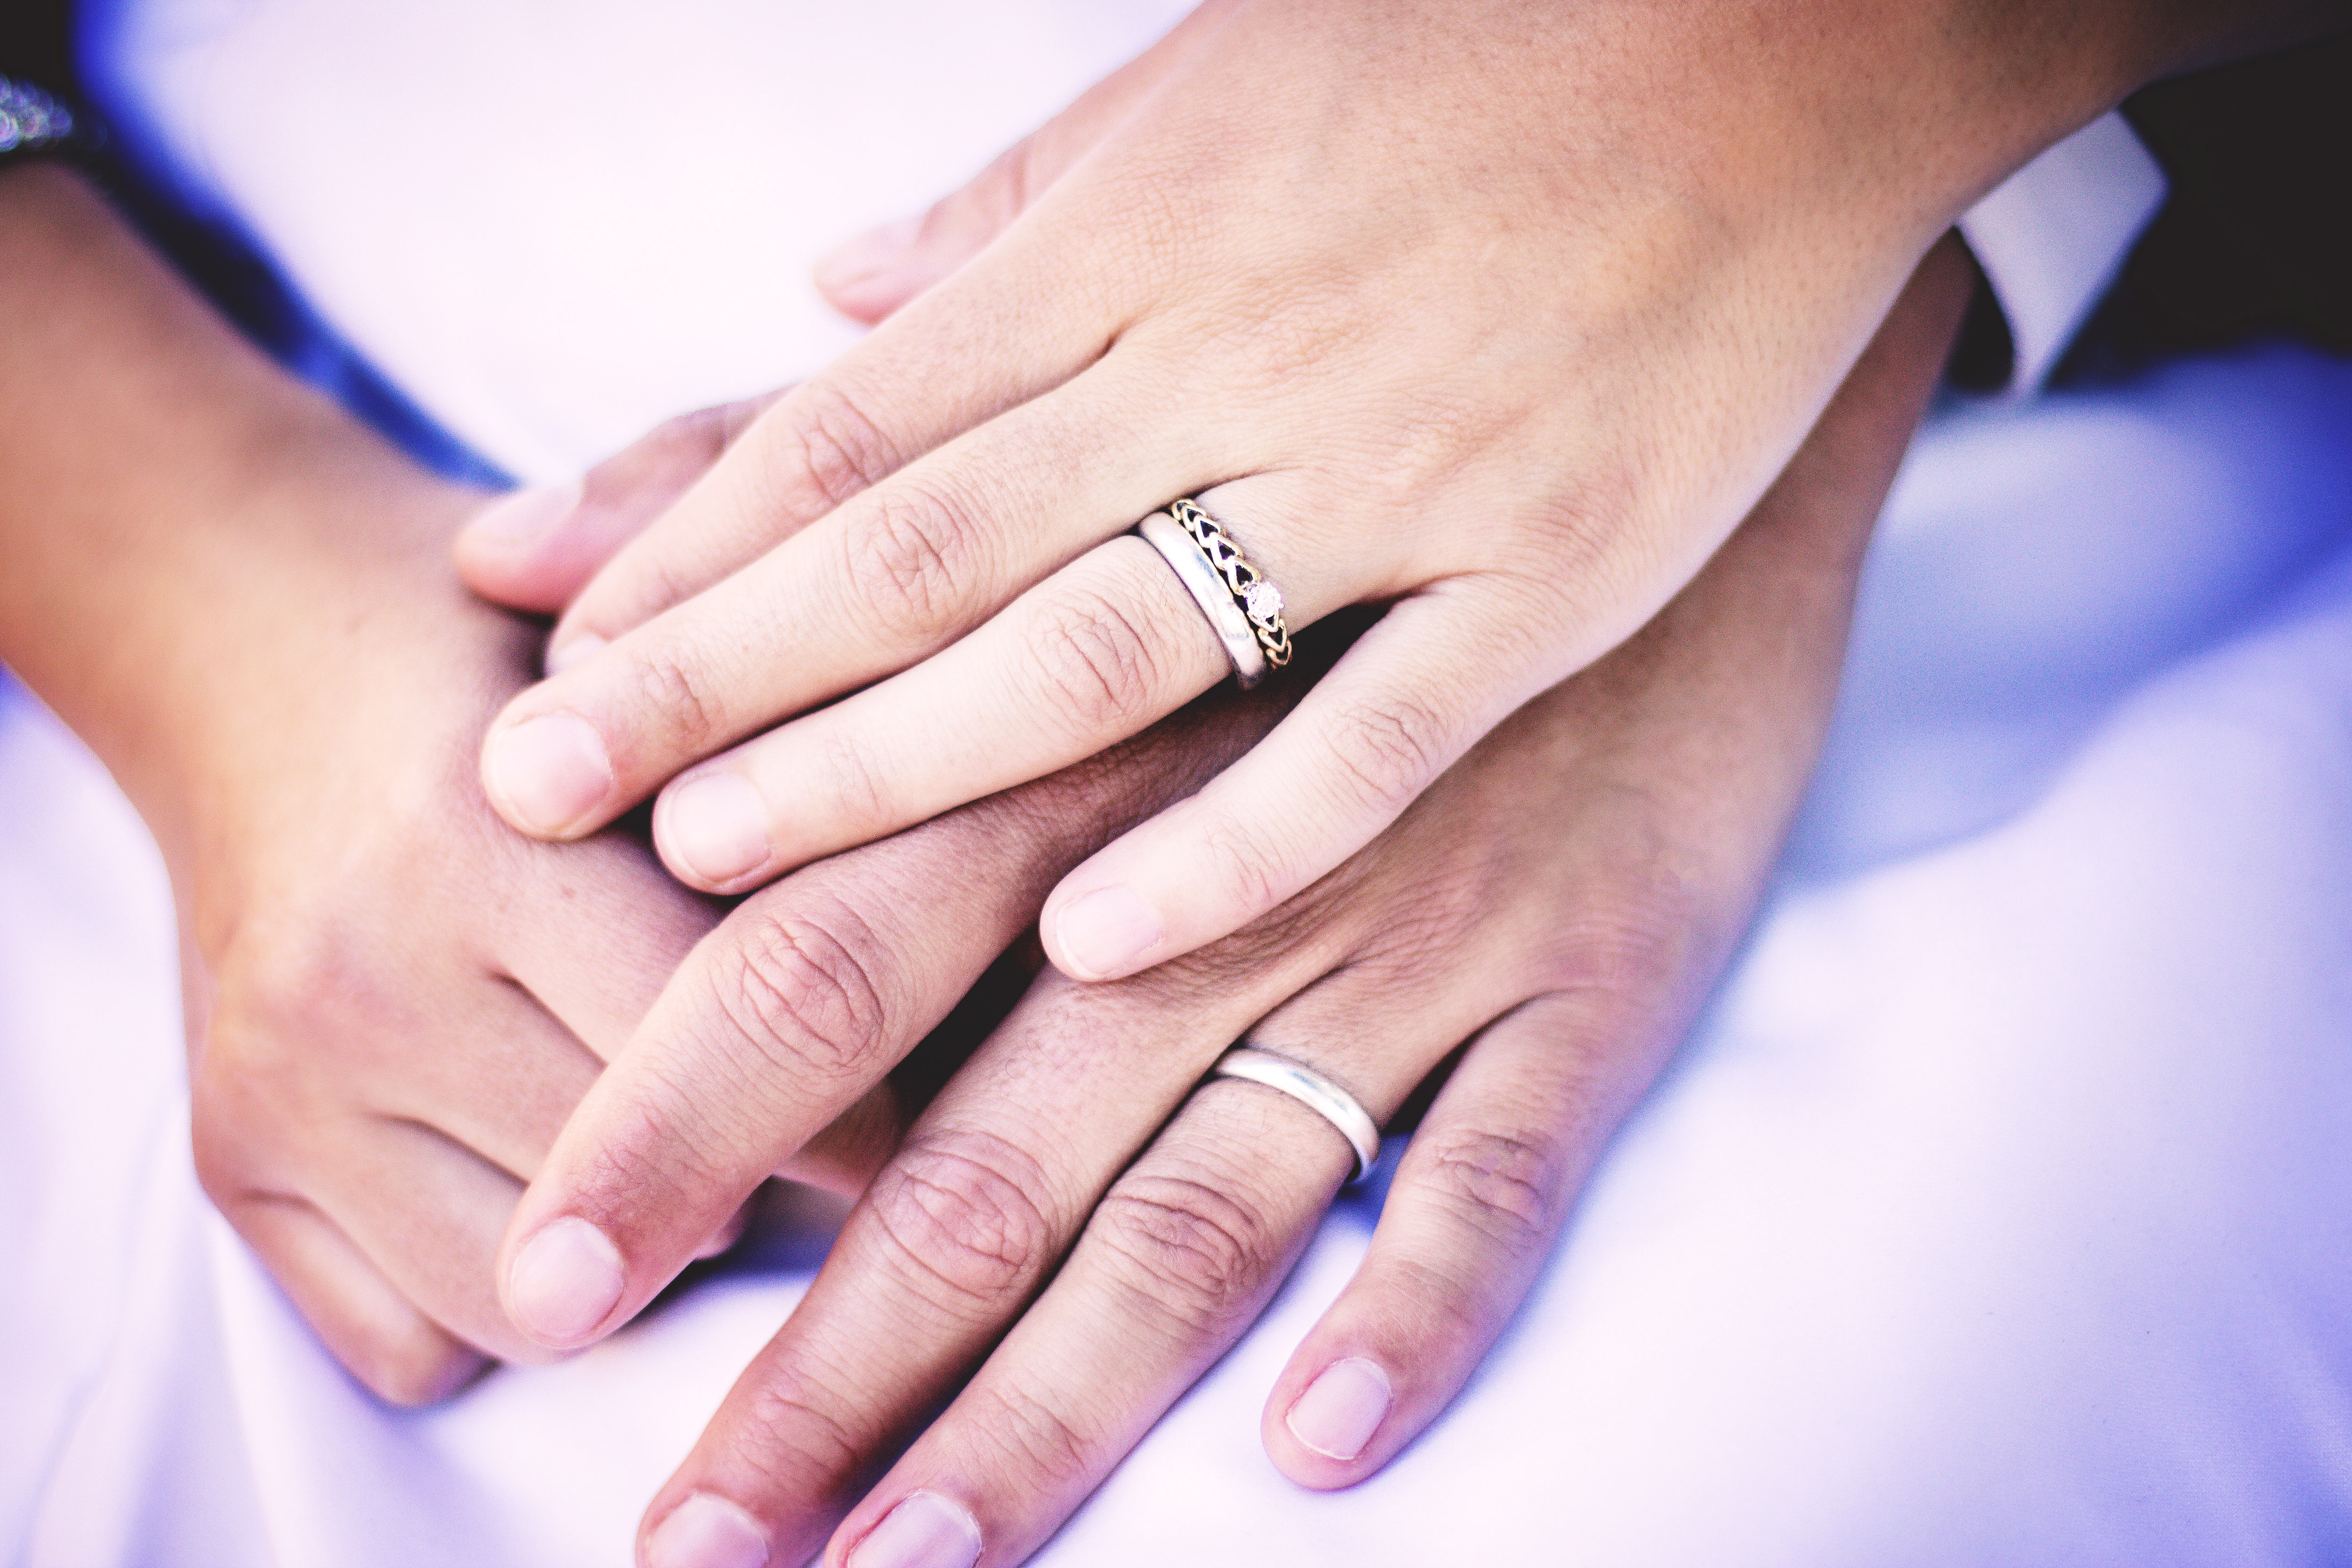
nail, finger, hand, ring, wedding ring, skin, holding hands, engagement ring, manicure, gesture, wedding ceremony supply, interaction, love, nail care, fashion accessory, close up, jewellery, Material property, engagement, service, thumb, marriage, metal